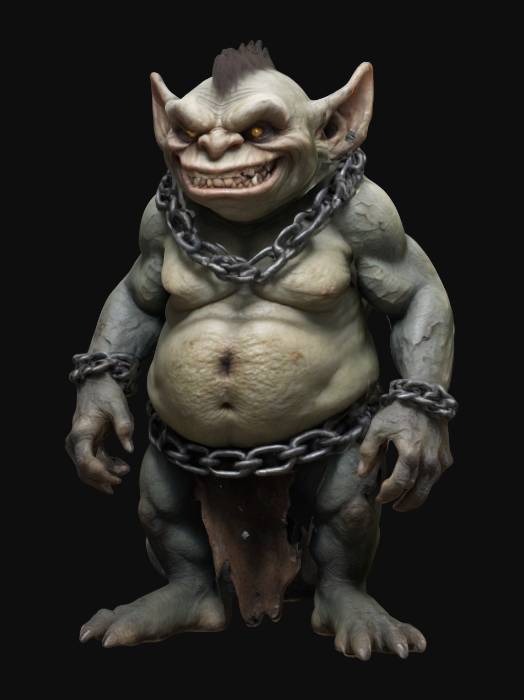
미적 점수 (1~10점): 8